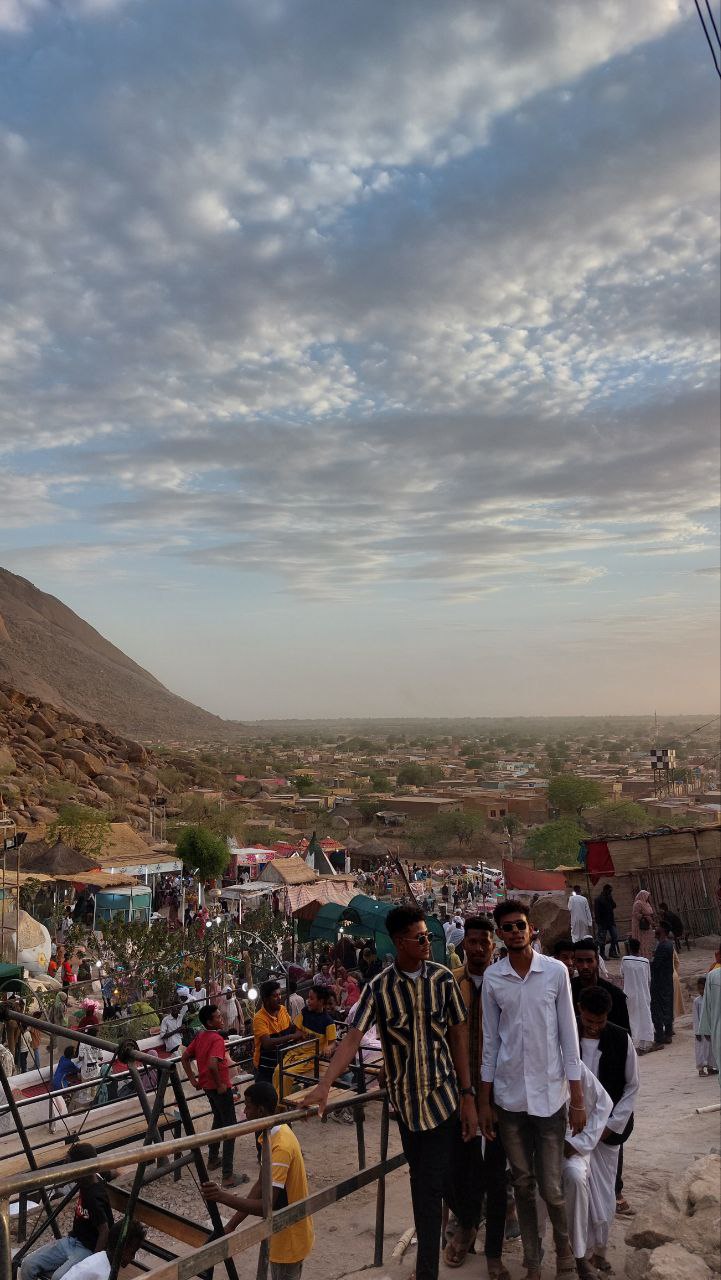
الوصف بالفصحى: تجمع شعبي كبير في منطقة ذات تضاريس جبلية، حيث تنتشر المساكن والأسواق المتنقلة أسفل التل
الوصف بالعامية السودانية: تجمع كبير بتاع ناس وحركة في منطقة جبلية واضحة فيها البيوت والأسواق الصغيرة تحت الجبل
التصنيف: Rural & Daily Life